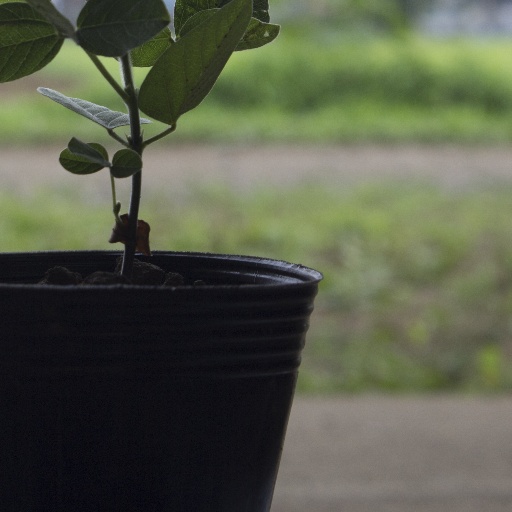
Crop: soybean